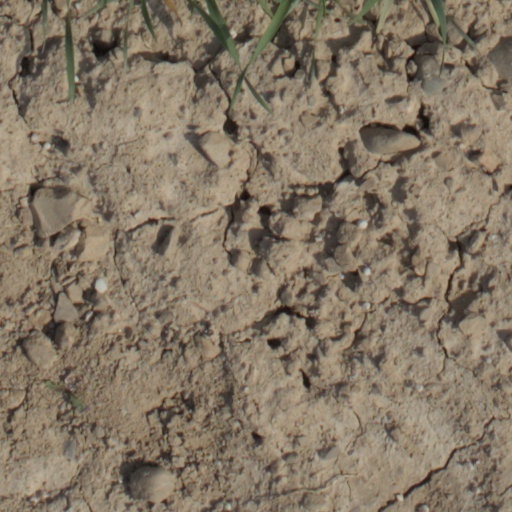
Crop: wheat